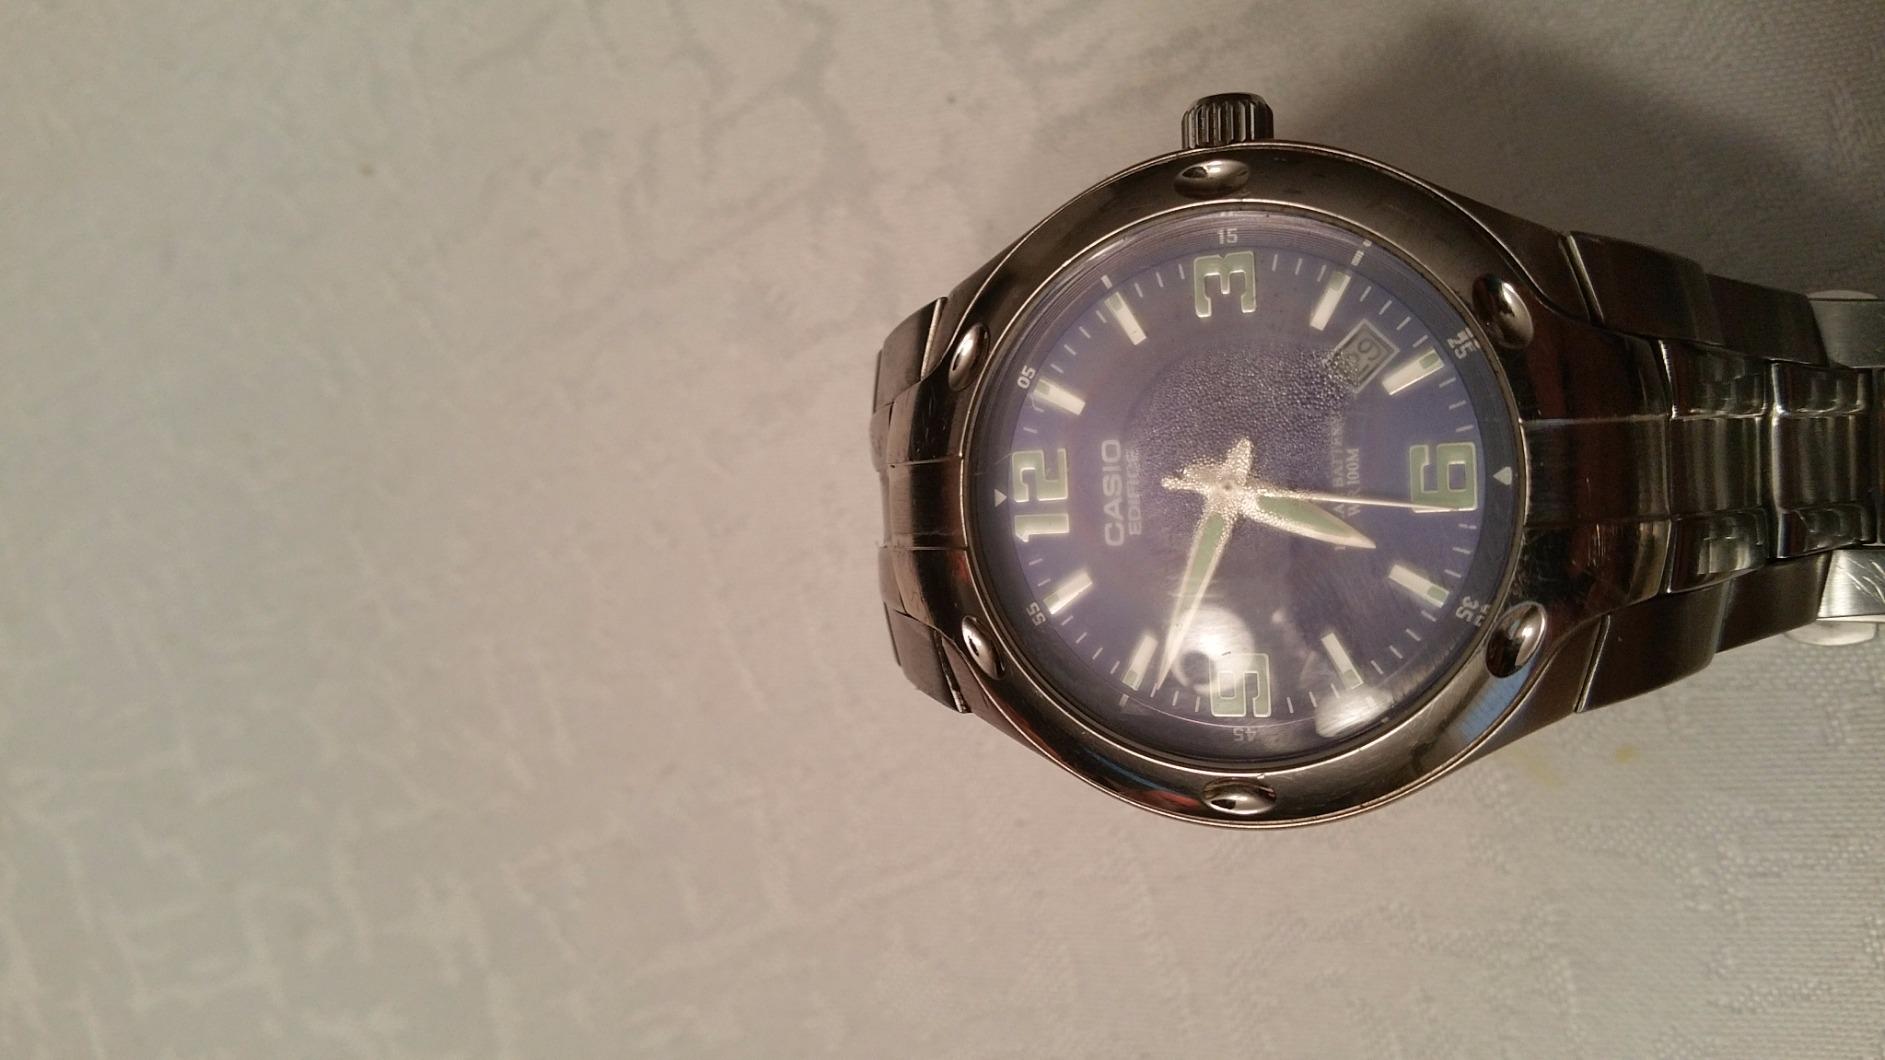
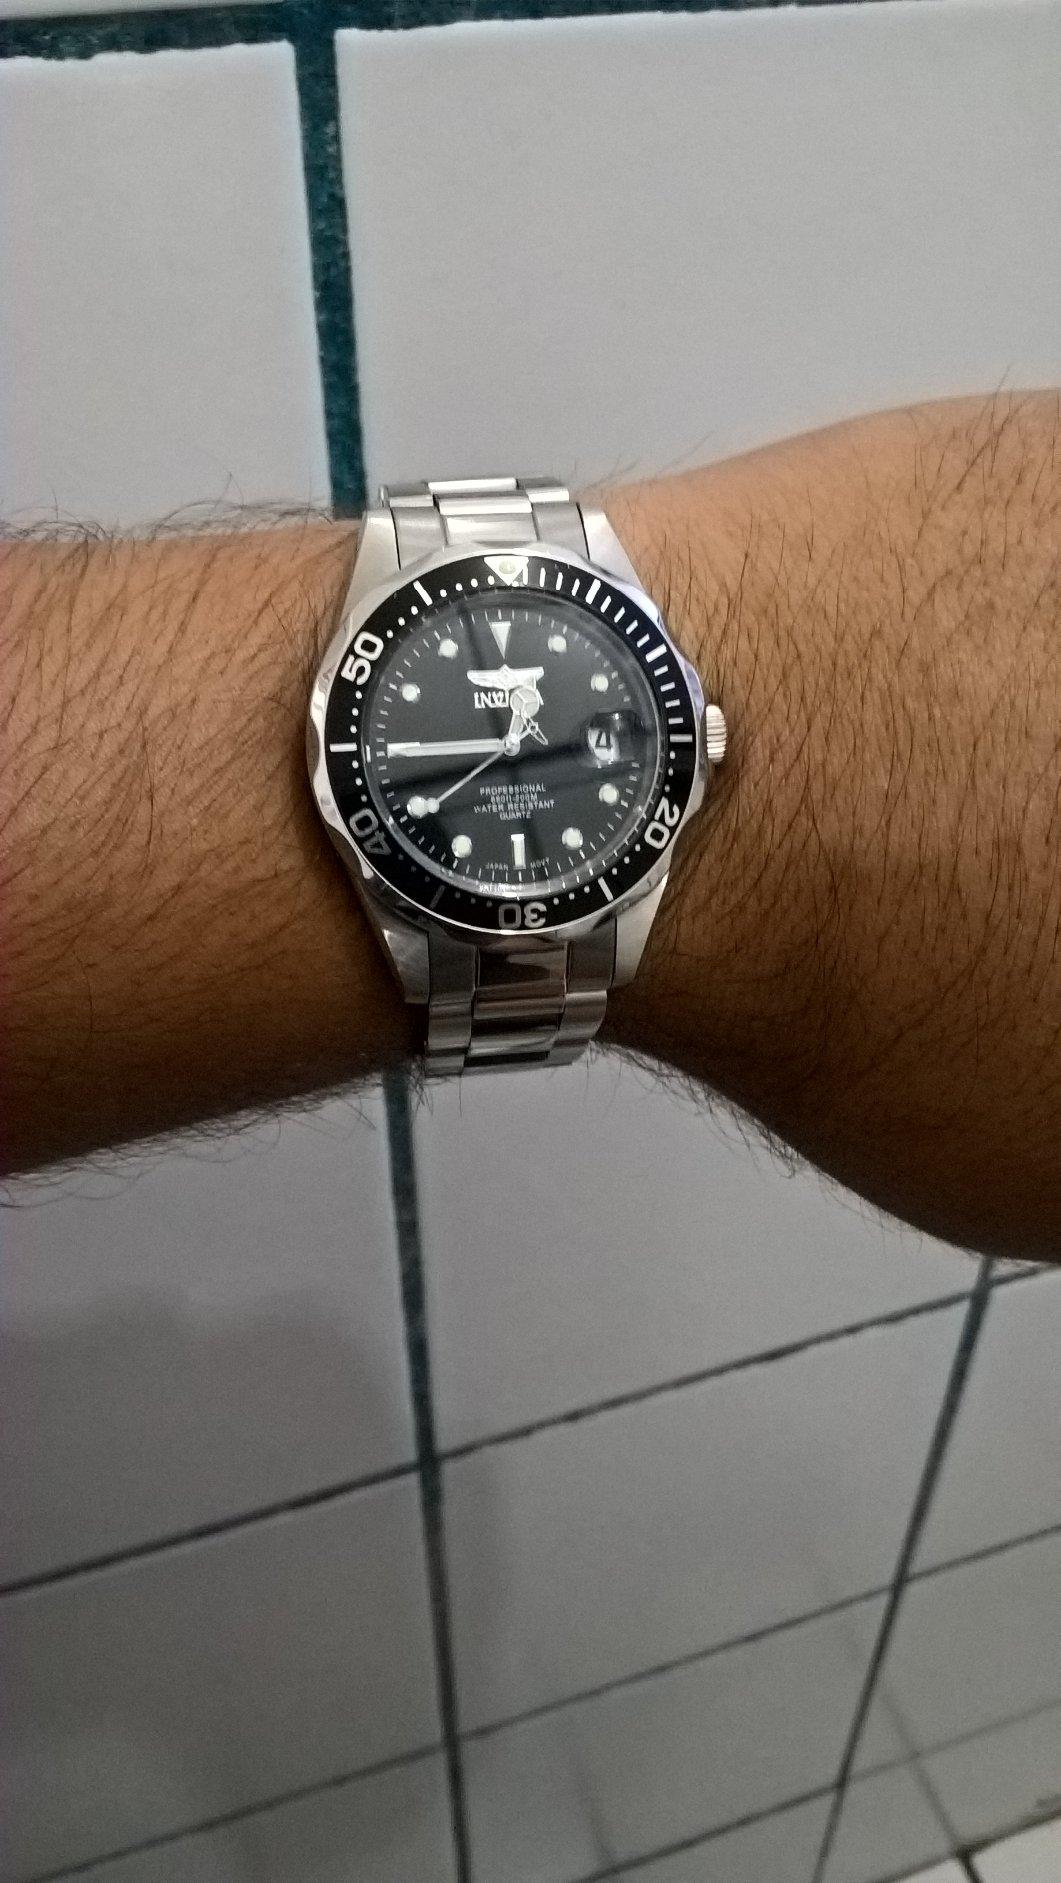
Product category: accessories_watch
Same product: no